Haguro Station (Aichi)

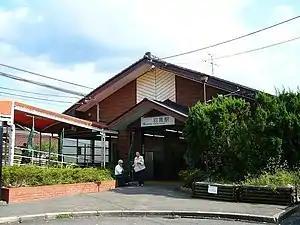
Haguro Station in March 2013

Haguro Station is served by the Meitetsu Komaki Line, and is located 17.2 kilometers from the starting point of the line at .